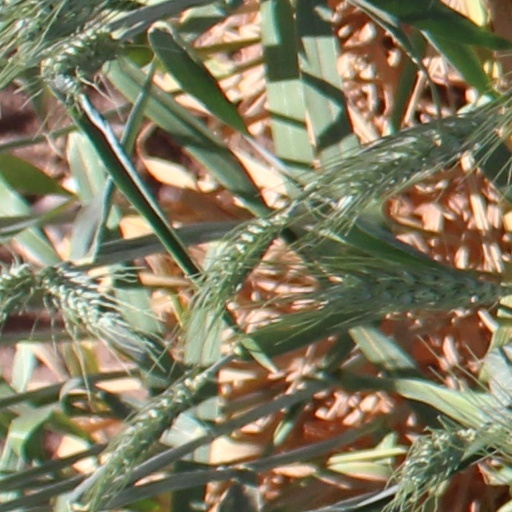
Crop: wheat